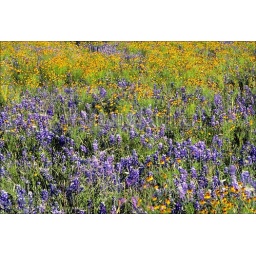
Usa, texas, willow city loop, texas bluebonnets and brown bitterweed in pasture